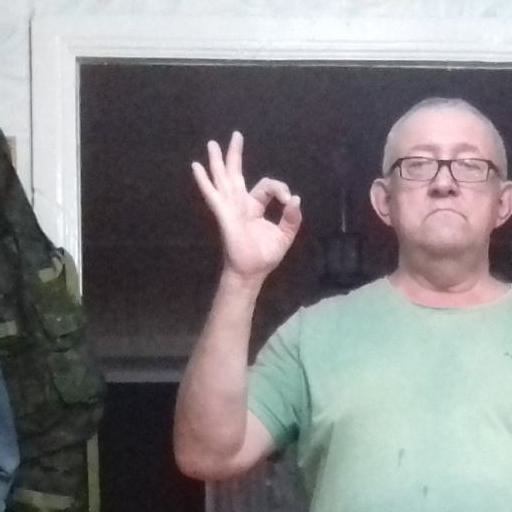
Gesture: ok